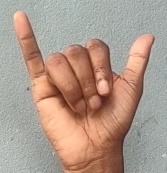
ASL sign: Y